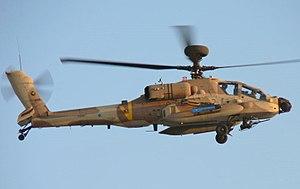
La Force aérienne et spatiale israélienne est la composante aérienne de Tsahal. Elle aligne environ 400 avions et 215 hélicoptères ainsi que des drones, des satellites et des missiles balistiques.